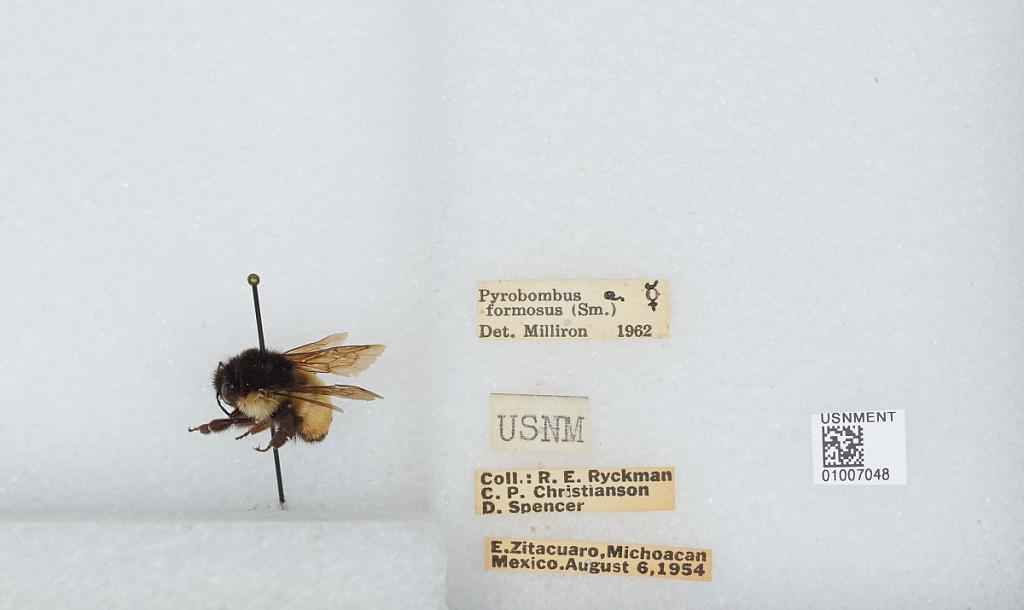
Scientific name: Bombus (Pyrobombus) ephippiatus (Say)
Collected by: R. Ryckman, C. Christianson & D. Spencer
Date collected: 1954-8-6
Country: Mexico
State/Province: Michoacan
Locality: East Zitacuaro
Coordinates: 19.4283, -100.337
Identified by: Milliron